Millstatt Abbey

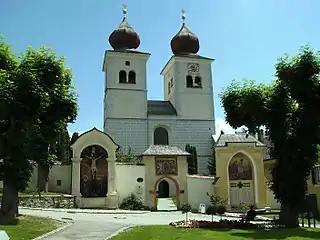

According to a tradition given by the Benedictine monks which was already documented in the late 12th century, the monastery church traces back to the (second) Christianization about 780, when the area was ruled by of one Slavic prince Domitian ("Domicijan"). Legend has it, that Domitian's son drowned in a storm on Millstätter See, whereafter his mourning father had himself baptized and ordered the first church to be built at Millstatt where the dead body was found. Similar to Saint Boniface's felling of Donar's Oak, he threw a thousand graven statues – "mille statuæ" – from a pagan temple into the lake in holy wrath. Modelled on the Pantheon in Rome, rebuilt under Emperor Domitian, the temple is alleged to have been converted by the prince into a church dedicated to All Saints.